The Seated Scribe

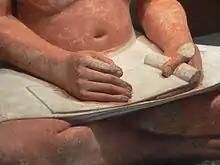
Detail

Special attention was devoted to the eyes of the sculpture. They are modeled in rich detail out of pieces of red-veined white magnesite which were elaborately inlaid with pieces of polished truncated rock crystal. The back side of the crystal was covered with a layer of organic material which at the same time gives the blue colour to the iris and serves as an adhesive. Two copper clips hold each eye in place. The eyebrows are marked with fine lines of dark organic paint.